Shediac

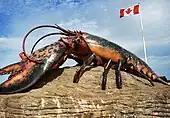
Lobster sculpture

Today many francophones use the spelling ; however, the town's name upon its incorporation did not feature an accented "e", and correspondingly the official geographic name for the community is "Shediac".